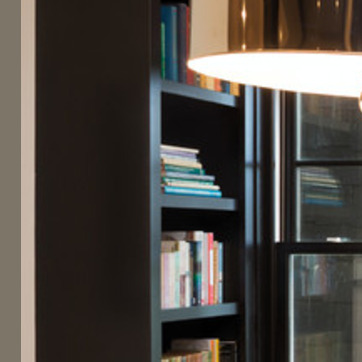
Material: paper